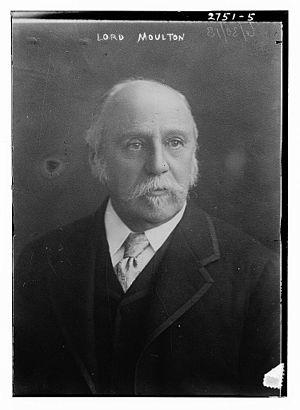
À l'université de Cambridge, un wrangler est un étudiant qui a obtenu les meilleurs résultats scolaires en troisième année de mathématiques.